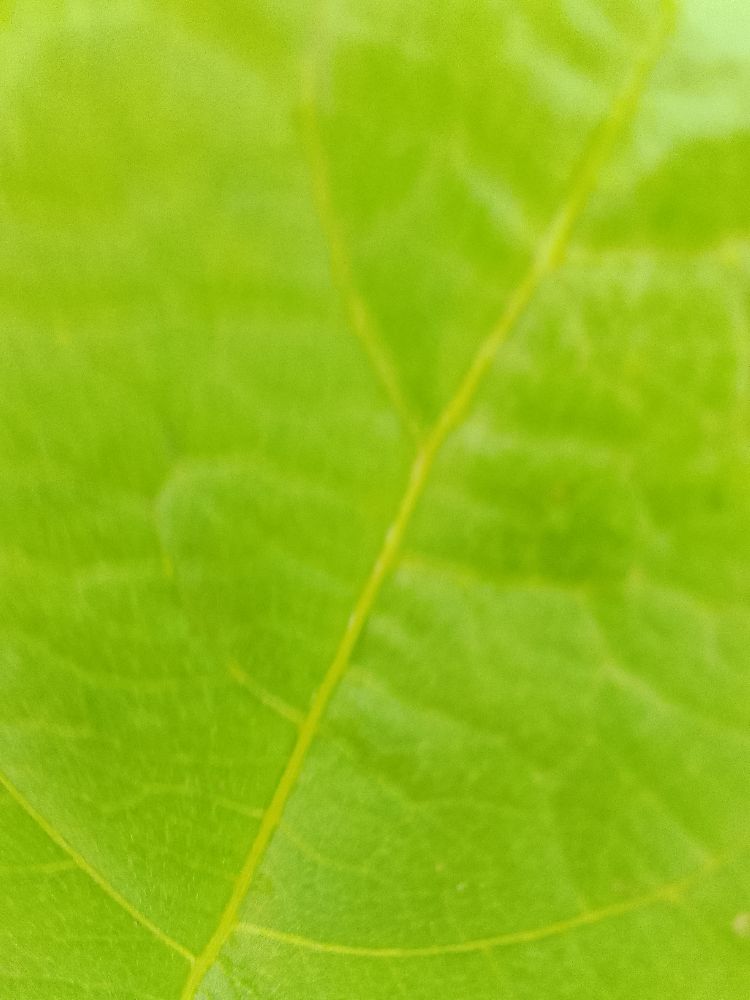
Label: healthy